Olivia Heussler

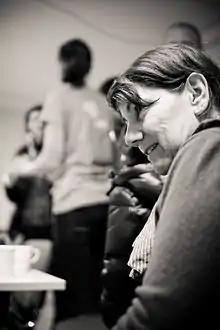
Heussler in 2009

Olivia Heussler (born 1957 in Zurich, Switzerland) is a Swiss photographer known for her photos of major political, historical and cultural events.